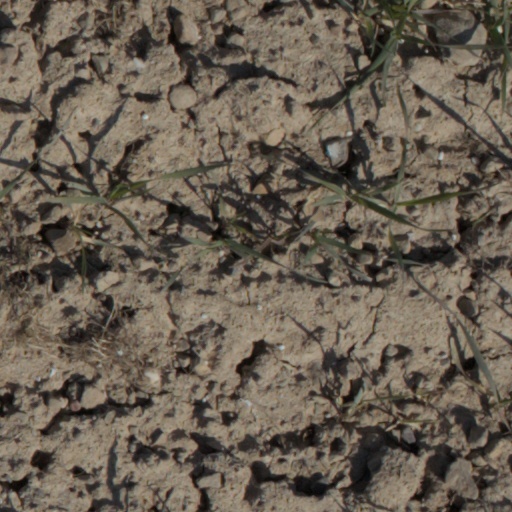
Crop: wheat